Clintonville Municipal Airport

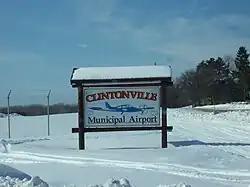
Entrance sign

Clintonville Municipal Airport is located two miles southeast of Clintonville, in Waupaca County, Wisconsin, United States. The Federal Aviation Administration (FAA) National Plan of Integrated Airport Systems for 2025–2029 categorized it as a basic general aviation facility.